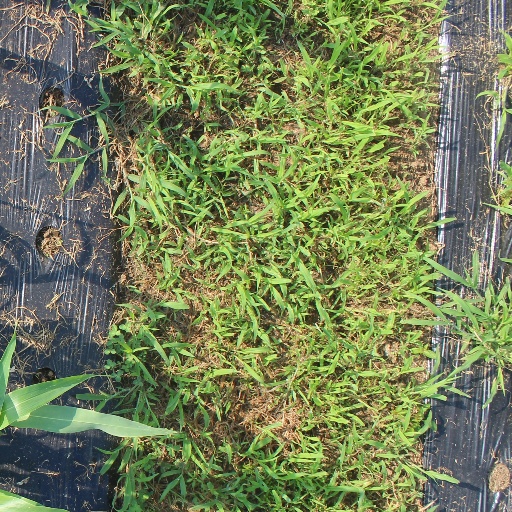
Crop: sorghum